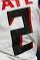
Number: 2